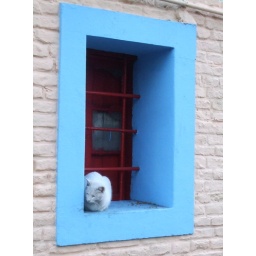
cat in a window in la boca (buenos aires)